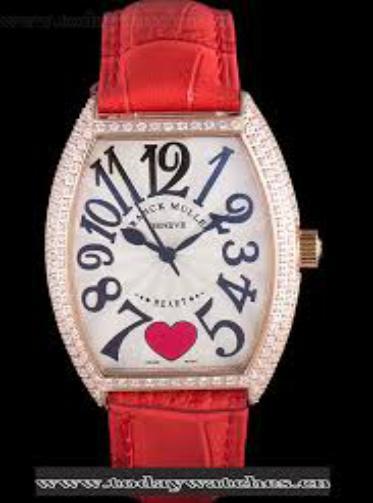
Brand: franck muller
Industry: Electronic